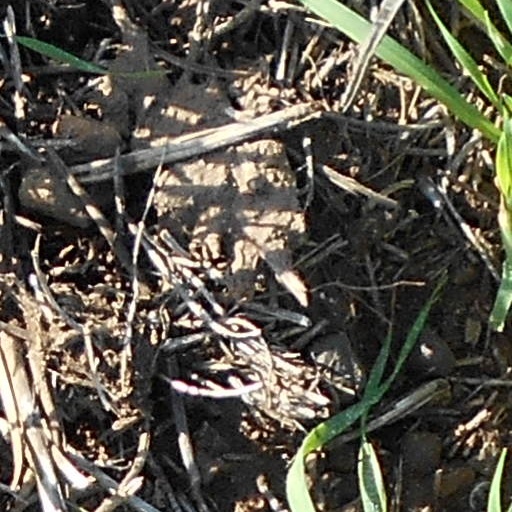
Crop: wheat